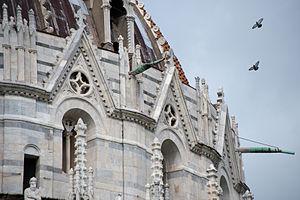
Le baptistère Saint-Jean de Pise s’élève face à la façade ouest de la cathédrale de Pise, sur la piazza del Duomo, proche du Camposanto et du campanile. Sa base est de style roman d’influences pisane et lombarde puis gothique à partir du second étage. C’est un exemple du passage du style roman au style gothique.